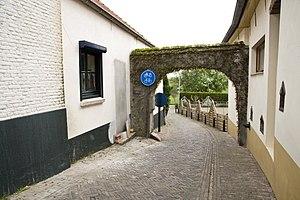
Tolhuis est un château situé près du village néerlandais de Lobith, à l'endroit où le Rhin entre aux Pays-Bas.